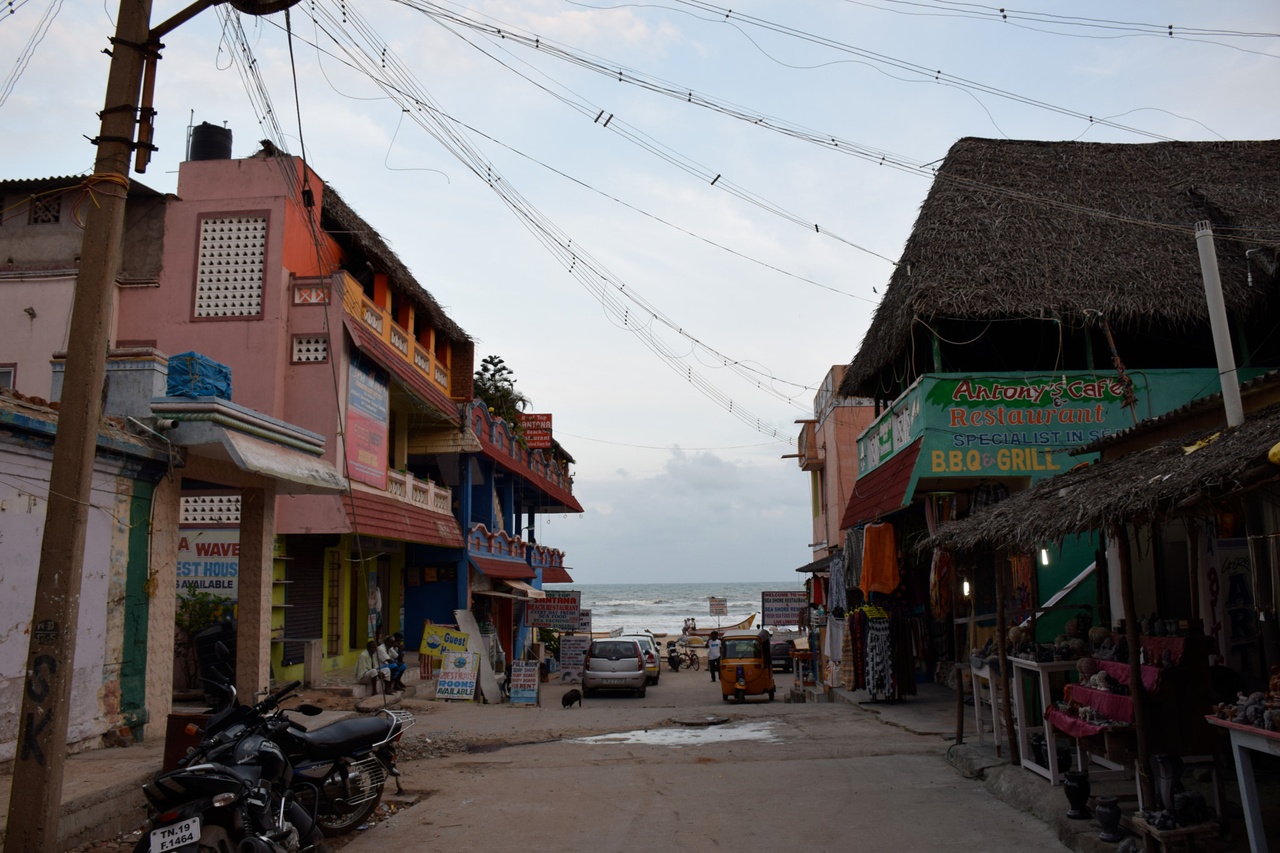
500px provided description: This is a libre photo. Feel free to copy it, to modify it, to use it as you want, as long as you say my name and give the same freedom to your public (whenever it is a modified version of my photo or not). For more details about what you can and cannot do, please read the Free Art License: artlibre.org/licence/lal/en/ [#sea ,#street ,#colors ,#india ,#mamallapuram]